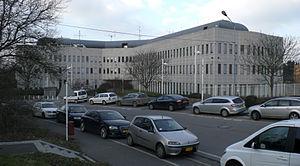
Police Luxembourg, bâtiment administativ en Verlorenkost